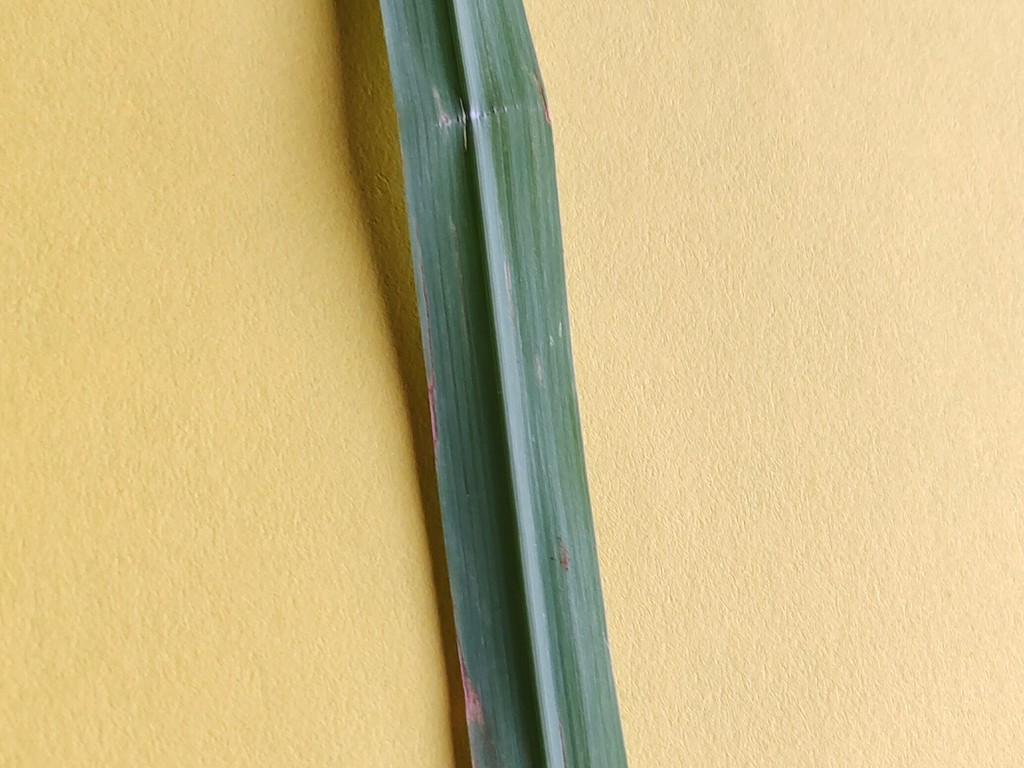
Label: Unhealthy